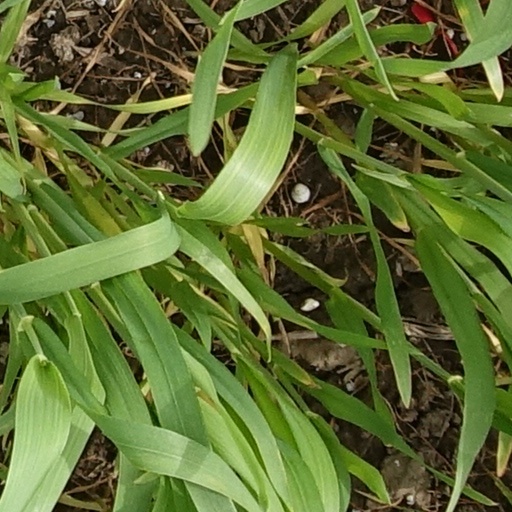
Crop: wheat